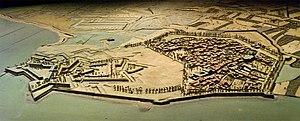
Plan-relief des fortifications et de la citadelle du Château-d'Oléron (Charente-Maritime, France) conçue par Vauban. Ce plan-relief de 1703 est conservé au Musée des plans-reliefs (hôtel des Invalides, Paris).
La citadelle du Château-d'Oléron est un ouvrage militaire édifié de 1630 à 1704 afin de protéger la partie méridionale de l'île d'Oléron. Elle est l'un des principaux monuments historiques de la ville du Château-d'Oléron, dans le département de la Charente-Maritime, dans le sud-ouest de la France.
Sébastien Le Prestre, marquis de Vauban, connu généralement sous le nom de Vauban, est un ingénieur, architecte militaire, urbaniste, ingénieur hydraulicien et essayiste français. Il est nommé maréchal de France par Louis XIV.
L’œuvre de Vauban est monumentale car il a conçu et suivi la réalisation de plus de 150 places fortes ainsi que de vastes ouvrages civils en France. Douze sites, qui ont bénéficié de leur inscription de l’œuvre remarquable de Vauban sur la liste du patrimoine mondial de l’UNESCO. permettent d’en fournir une analyse scientifique en croisant plusieurs critères typologiques :